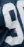
Number: 9